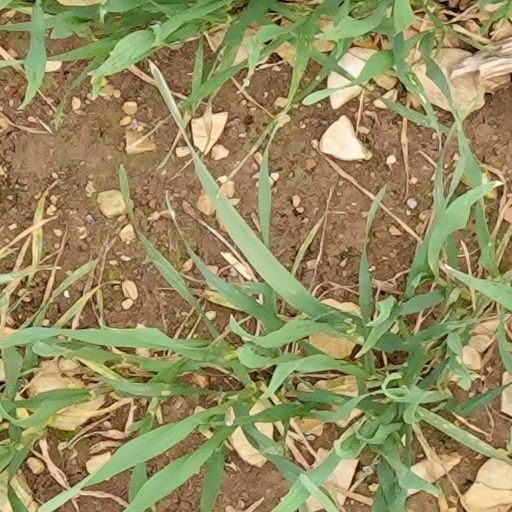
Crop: wheat